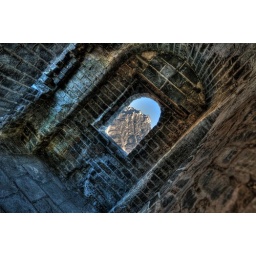
window in great wall